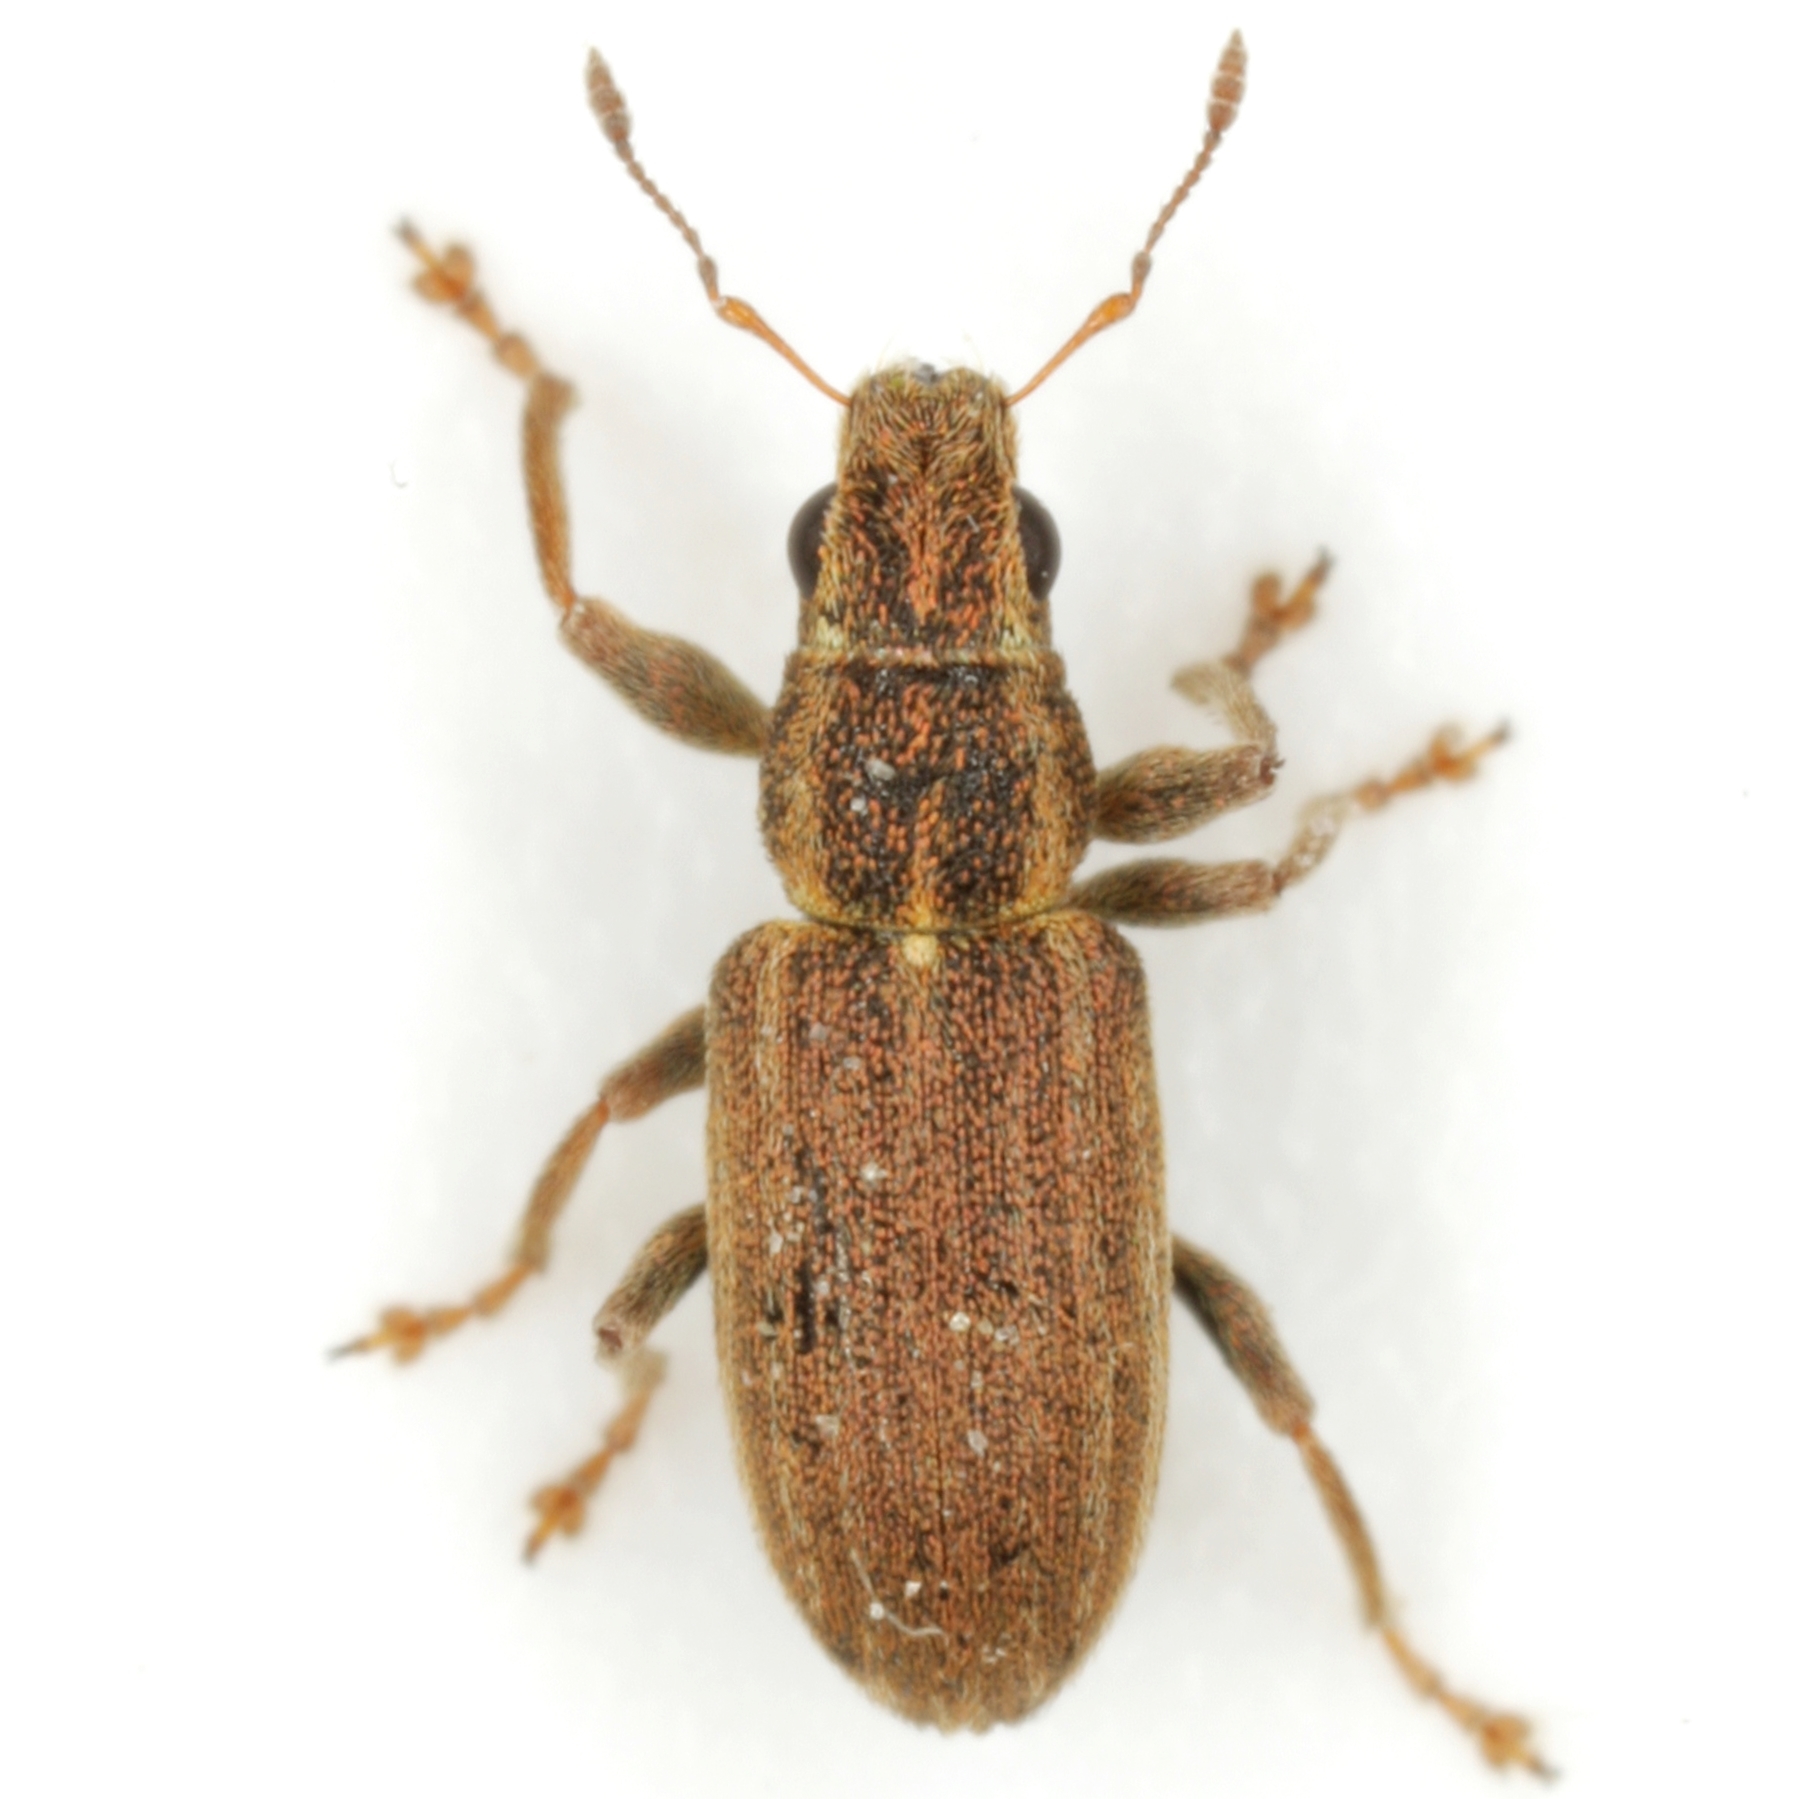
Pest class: pea_leaf_weevil